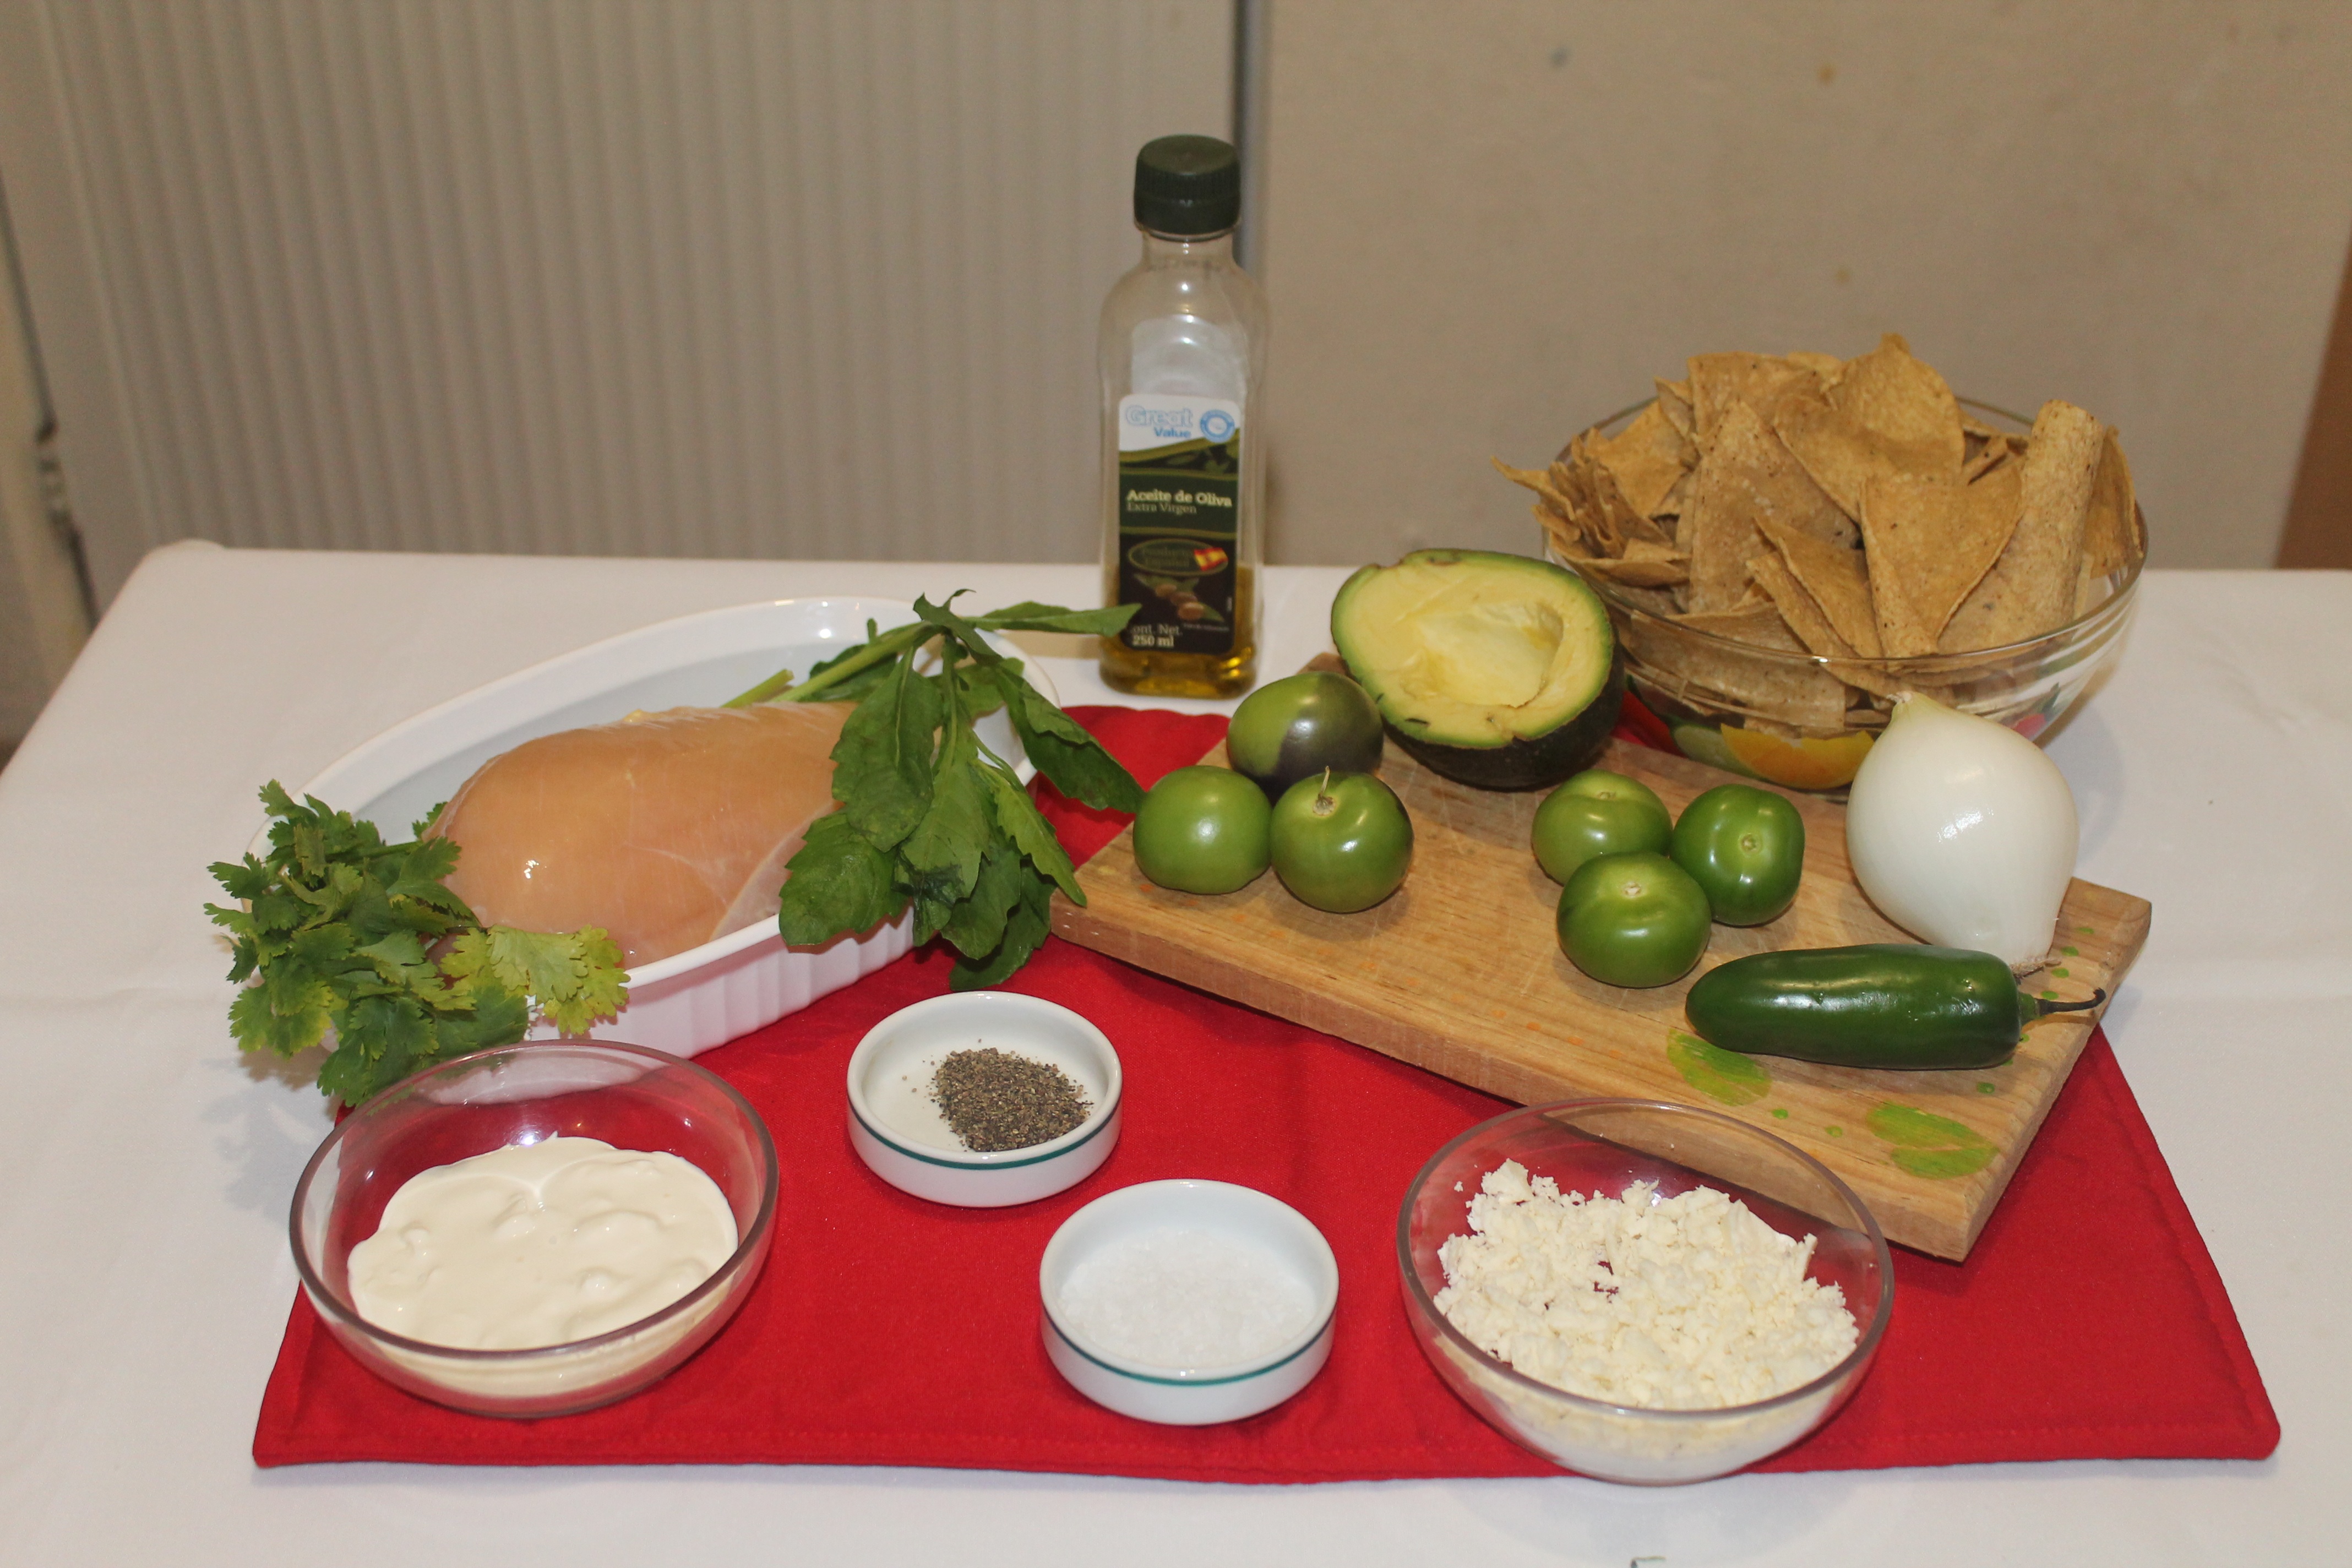
dish, meal, food, produce, breakfast, lunch, cuisine, chicken, power, mexico, tomatoes, supper, hors d oeuvre, chilaquiles